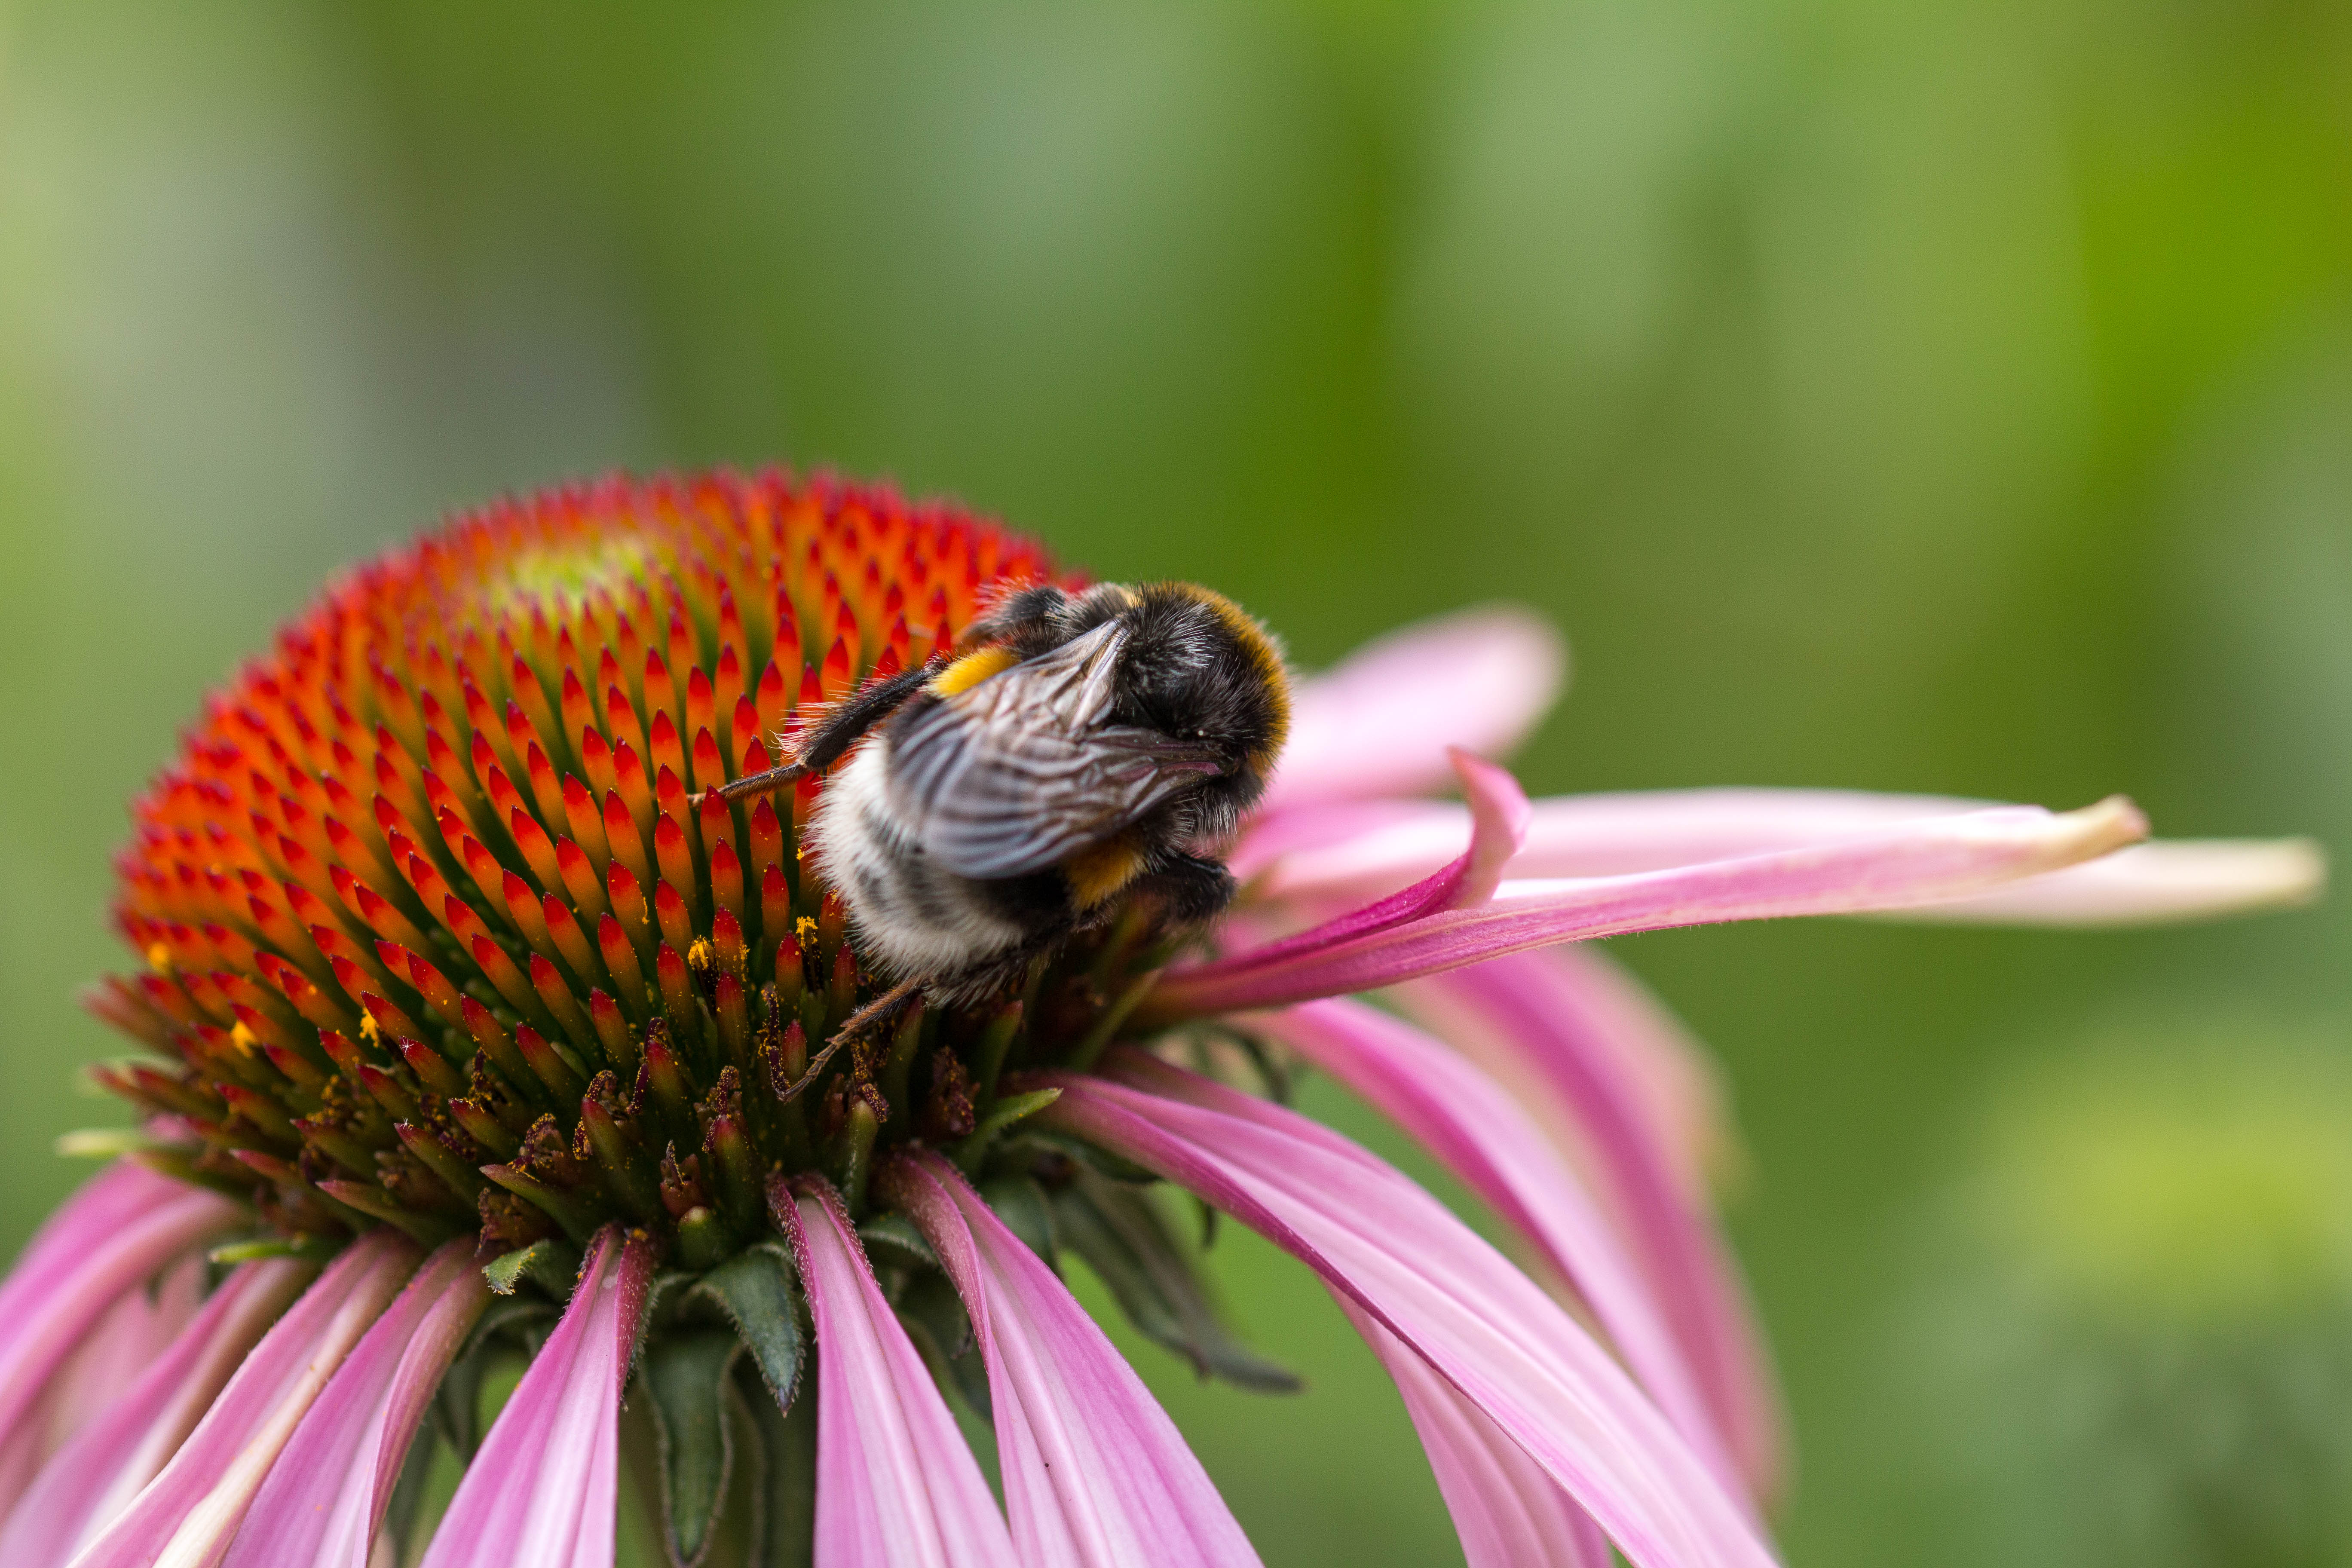
bee, flower, purple coneflower, honeybee, insect, coneflower, bumblebee, membrane winged insect, plant, Megachilidae, invertebrate, nectar, pollen, pollinator, flowering plant, macro photography, close up, botany, petal, tachinidae, hoverfly, daisy family, photography, arthropod, wildflower, carpenter bee, pest